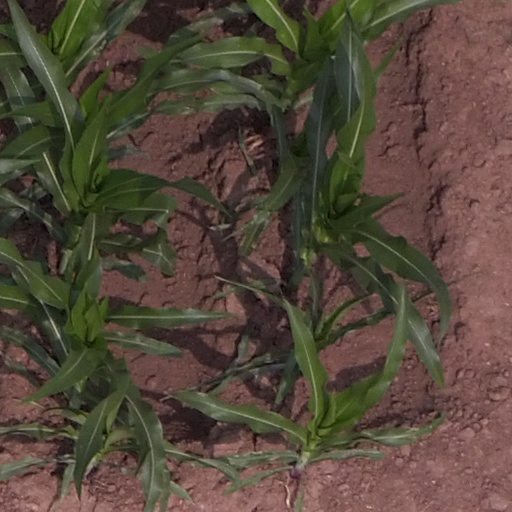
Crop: maize; corn